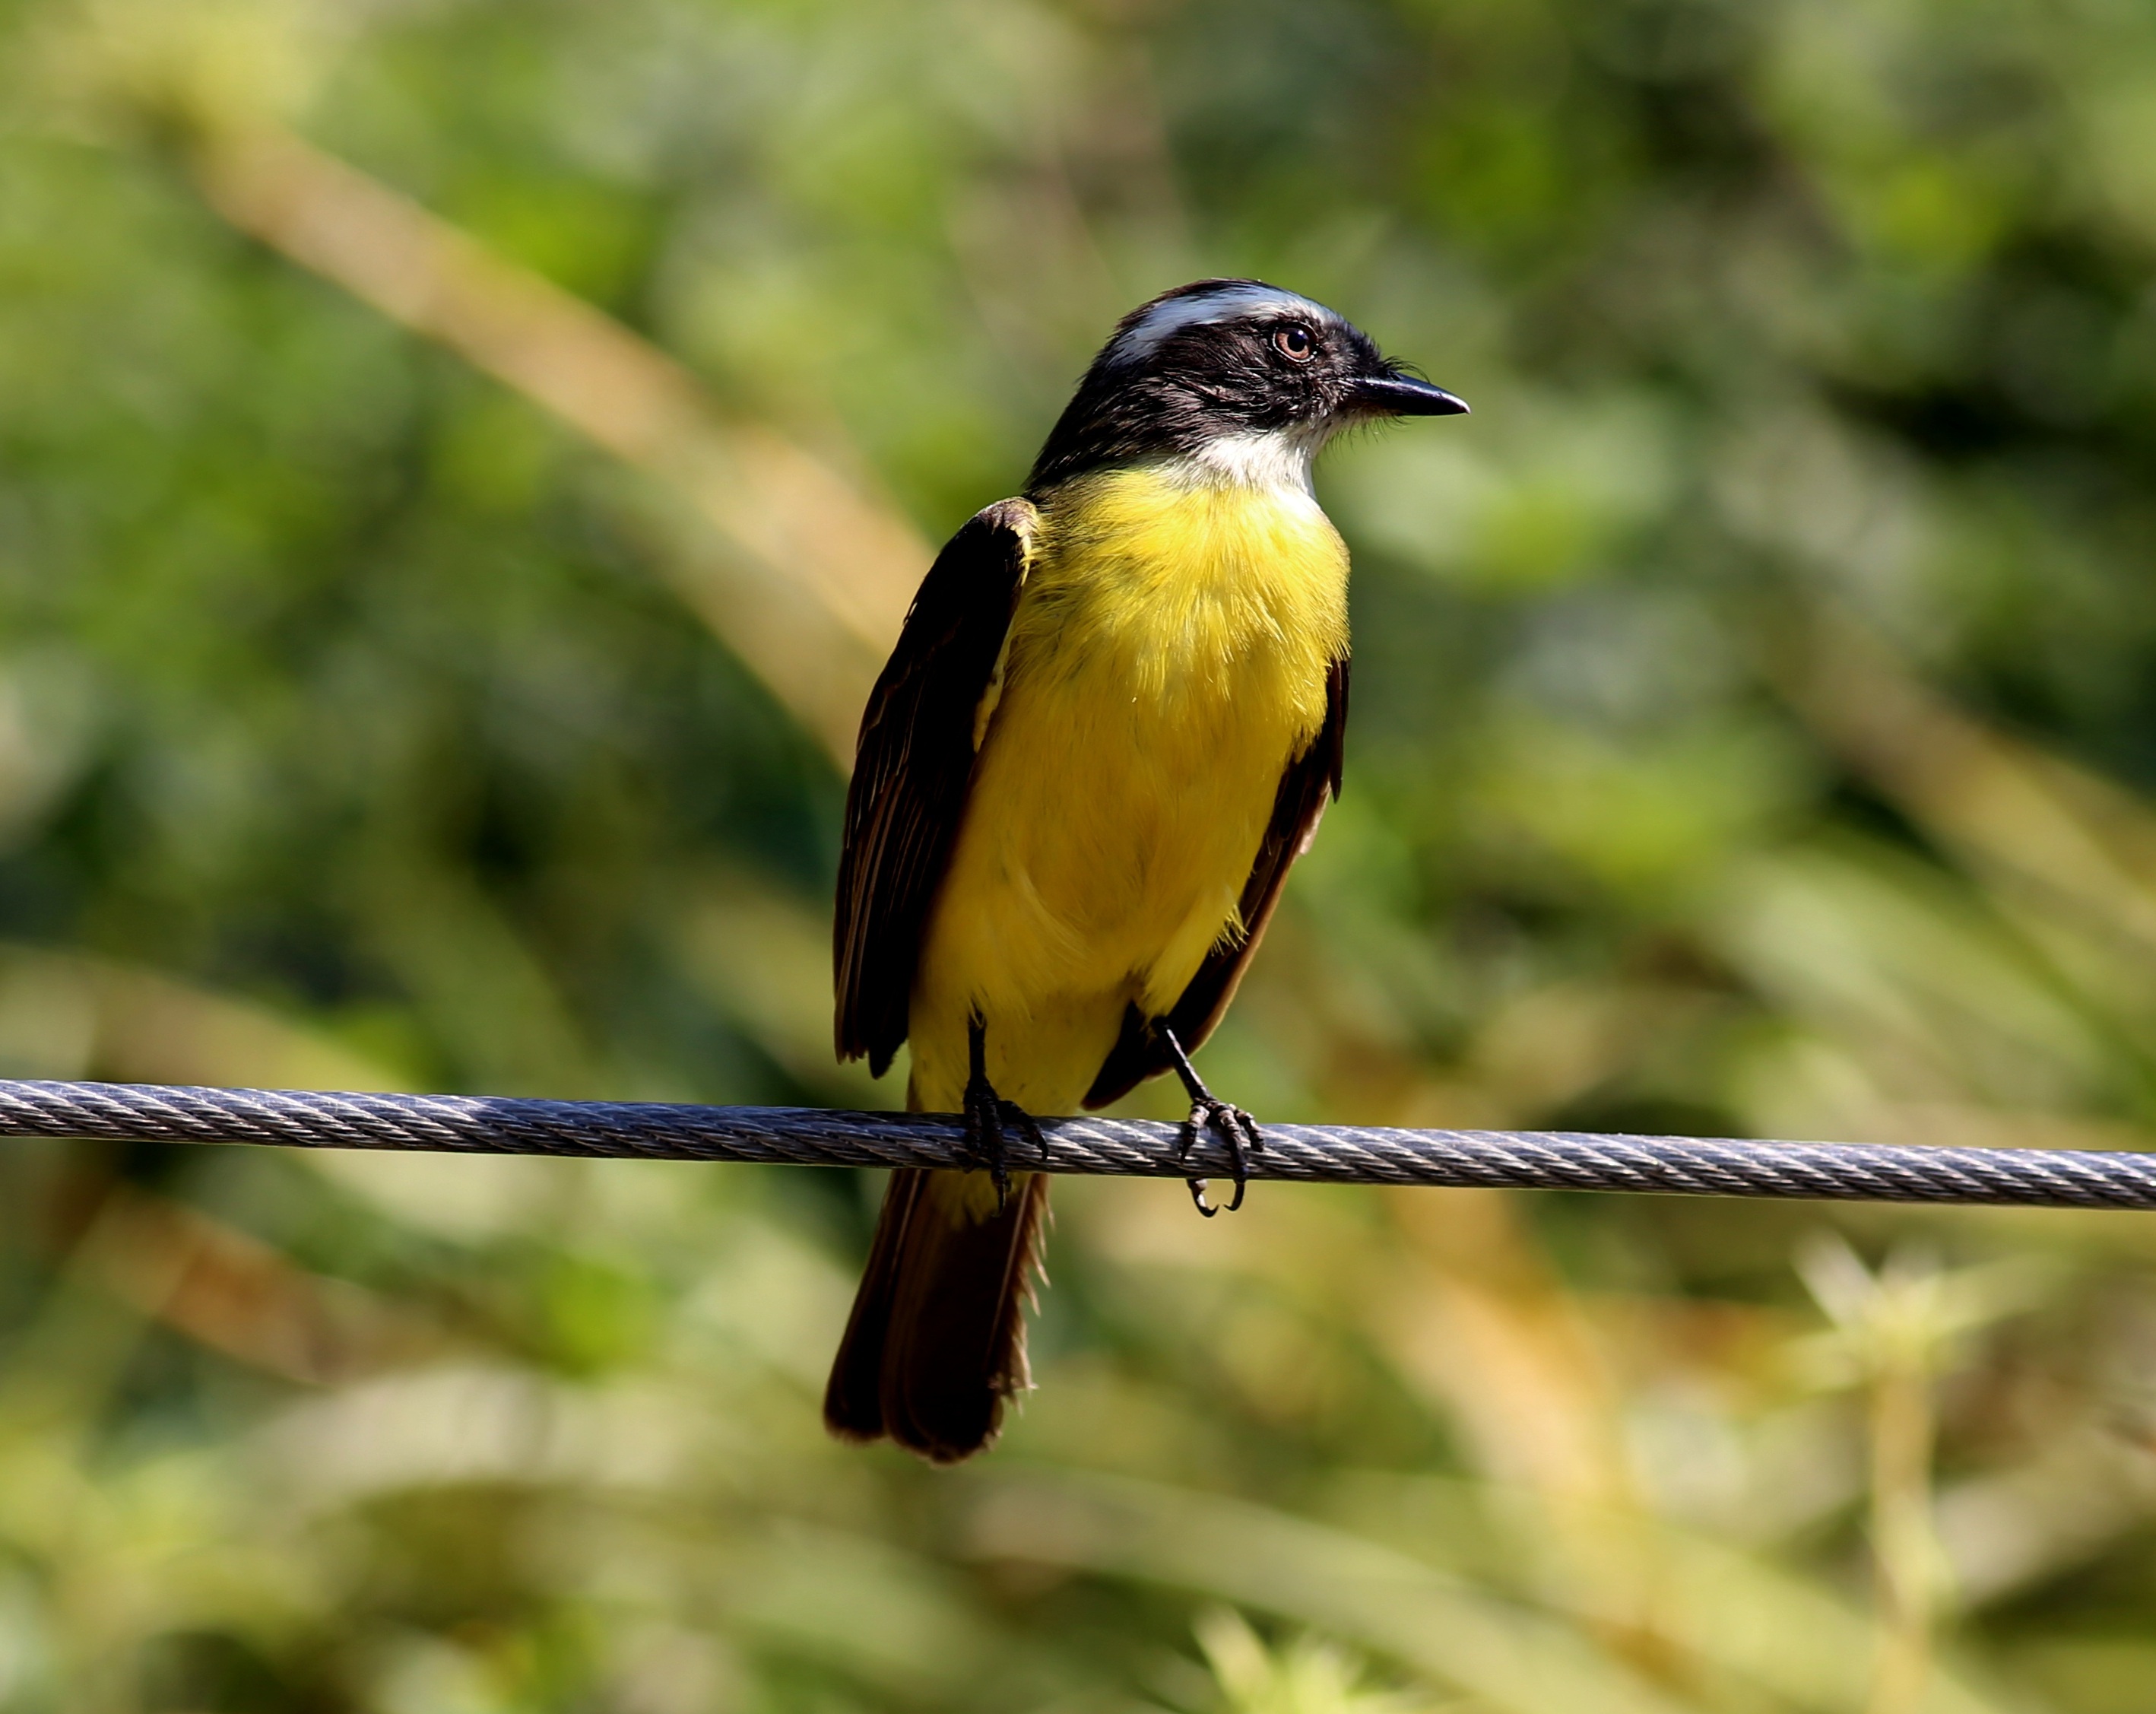
nature, branch, bird, ray, looking, wildlife, beak, tropical, colorful, fauna, tropical bird, vertebrate, brazilian, coraciiformes, colorful bird, well you saw, bird on the wire, perching bird